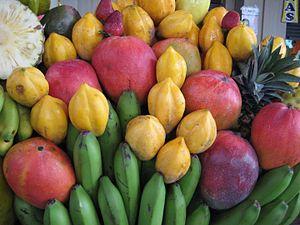
La cuisine de Colombie est le résultat de la fusion des ingrédients, des pratiques et des traditions culinaires des cultures amérindiennes locales, européennes, africaines et métisses. La diversité de la faune et de la flore en Colombie est à l'origine d'une cuisine variée, essentiellement créole. Les ingrédients et les méthodes de préparation des plats colombiens varient en fonction des régions. Parmi les ingrédients les plus courants, on trouve des céréales comme le riz et le maïs, des tubercules comme la pomme de terre ou le manioc, des légumineuses variées, des viandes comme le bœuf, le poulet, le porc, la chèvre, une variété particulière de cochon d'Inde appelée cuy ainsi que d'autres animaux sauvages et des fruits de mer. La variété de fruits tropicaux est aussi importante avec notamment de la mangue, de la banane, de la papaye, de la goyave, de la narangille et du fruit de la passion.